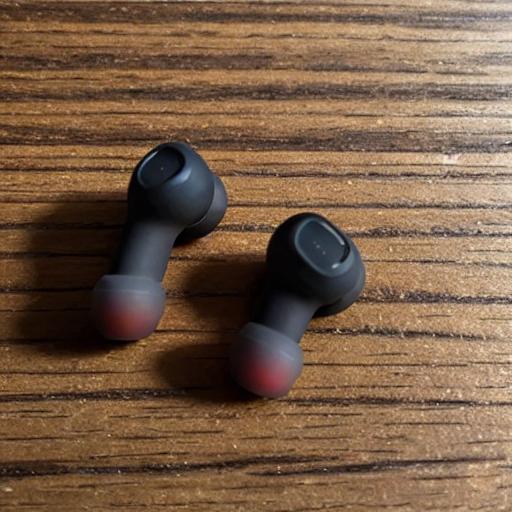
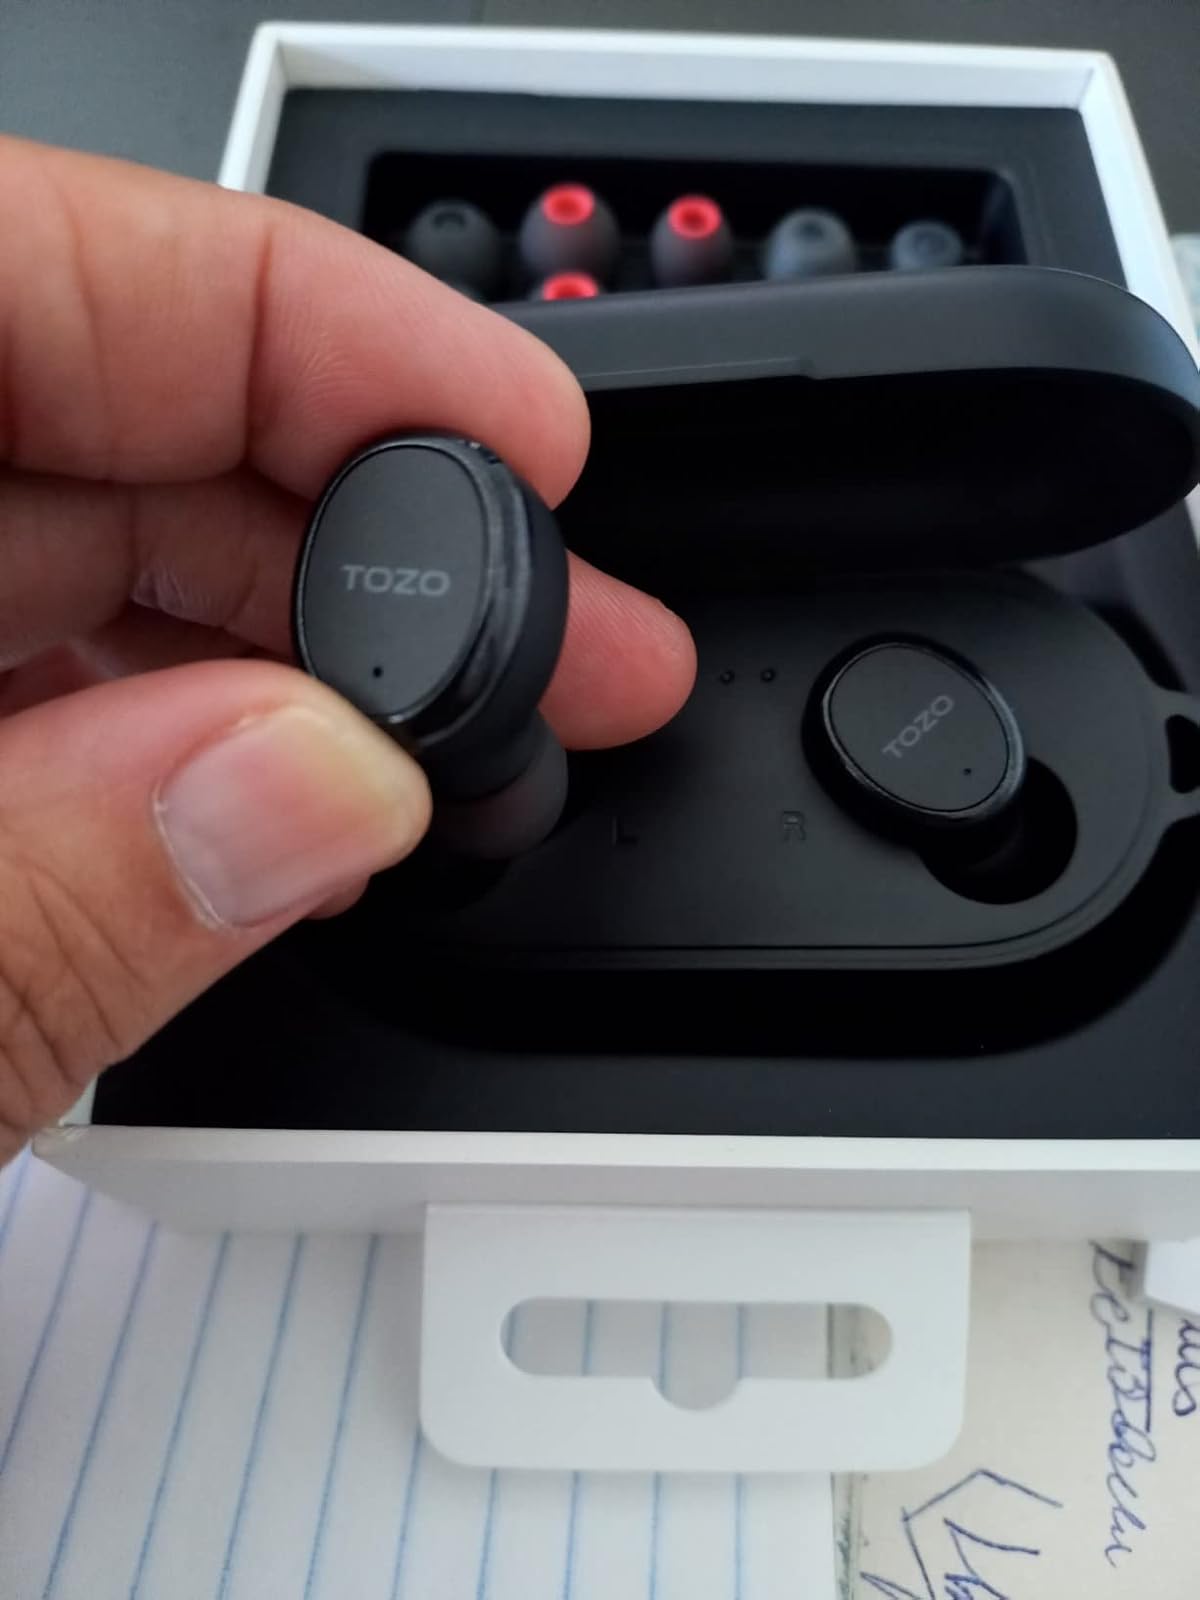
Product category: earbuds
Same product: no